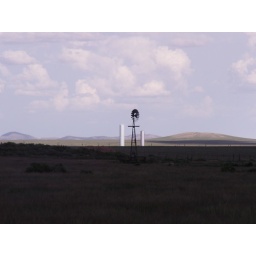
black and white and hills all over